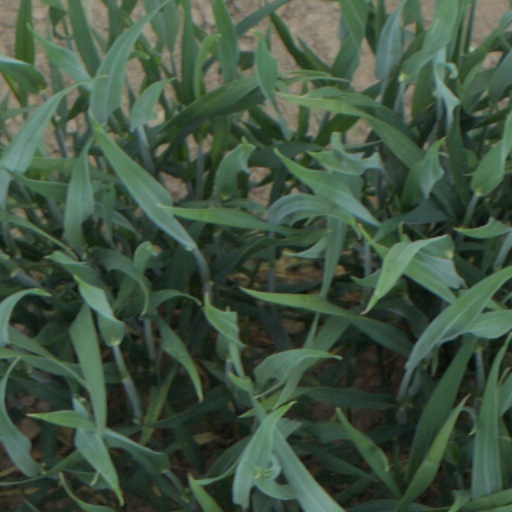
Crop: wheat